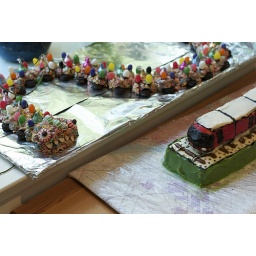
train being attacked by monster cake